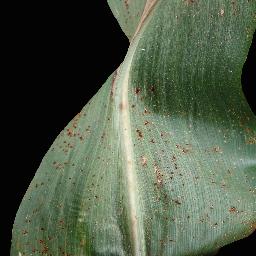
Label: Corn_(Maize)___Common_Rust